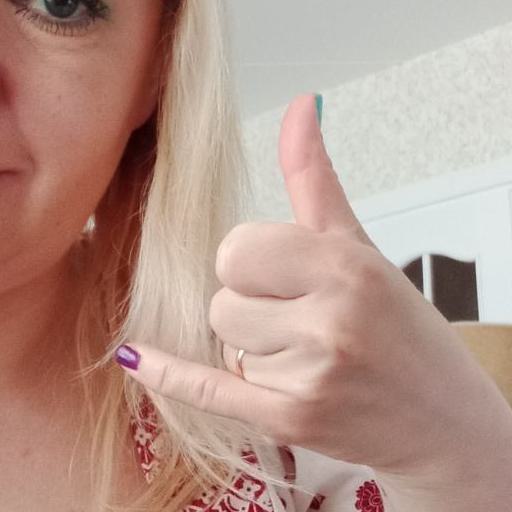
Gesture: call